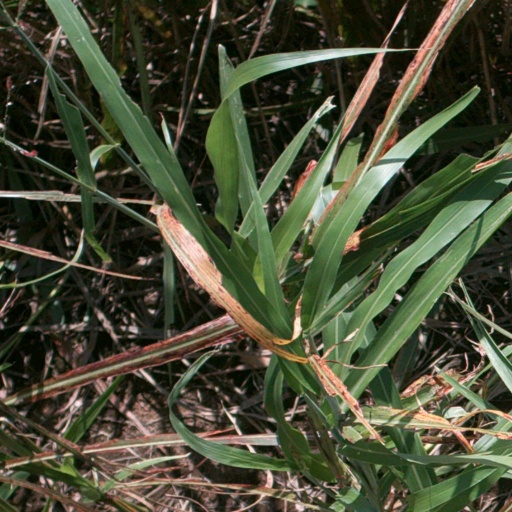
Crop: sorghum